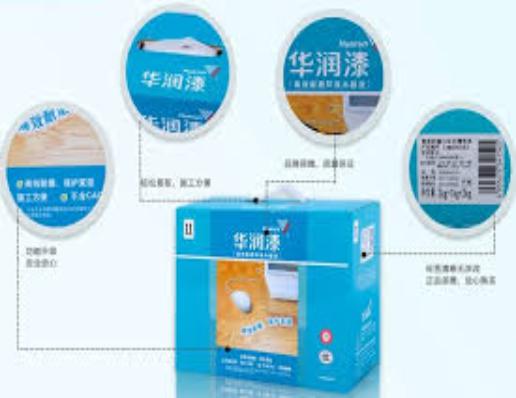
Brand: huarun
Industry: Others